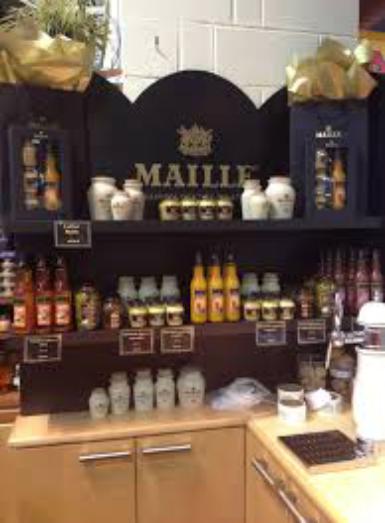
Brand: Maille
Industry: Food